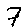
Label: 7